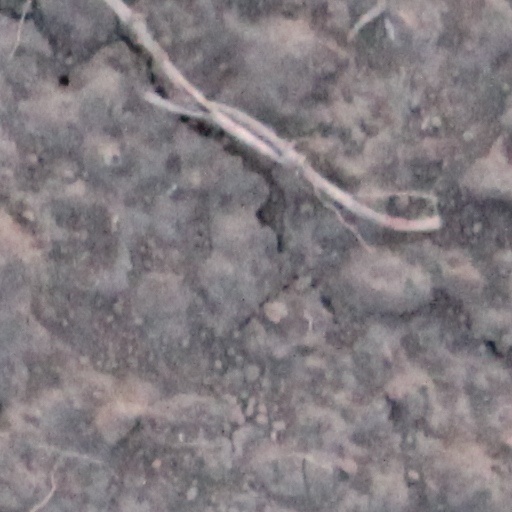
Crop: wheat